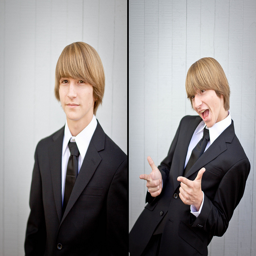
A young boy in a suit and tie with a bowl haircut.
A boy dressed in a nice suite being serious and being funny
Two photos of a young man in a suit and tie
A guy in a tuxedo gives a thumbs up sign
A young man in a suit posing for pictures.